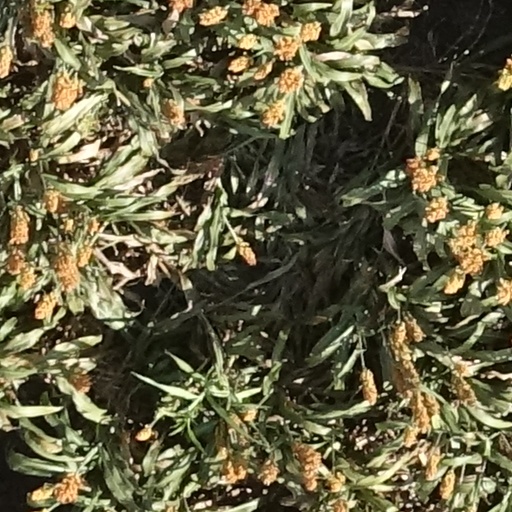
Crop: sorghum